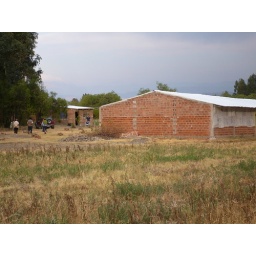
view of chicken building in front and house in back.